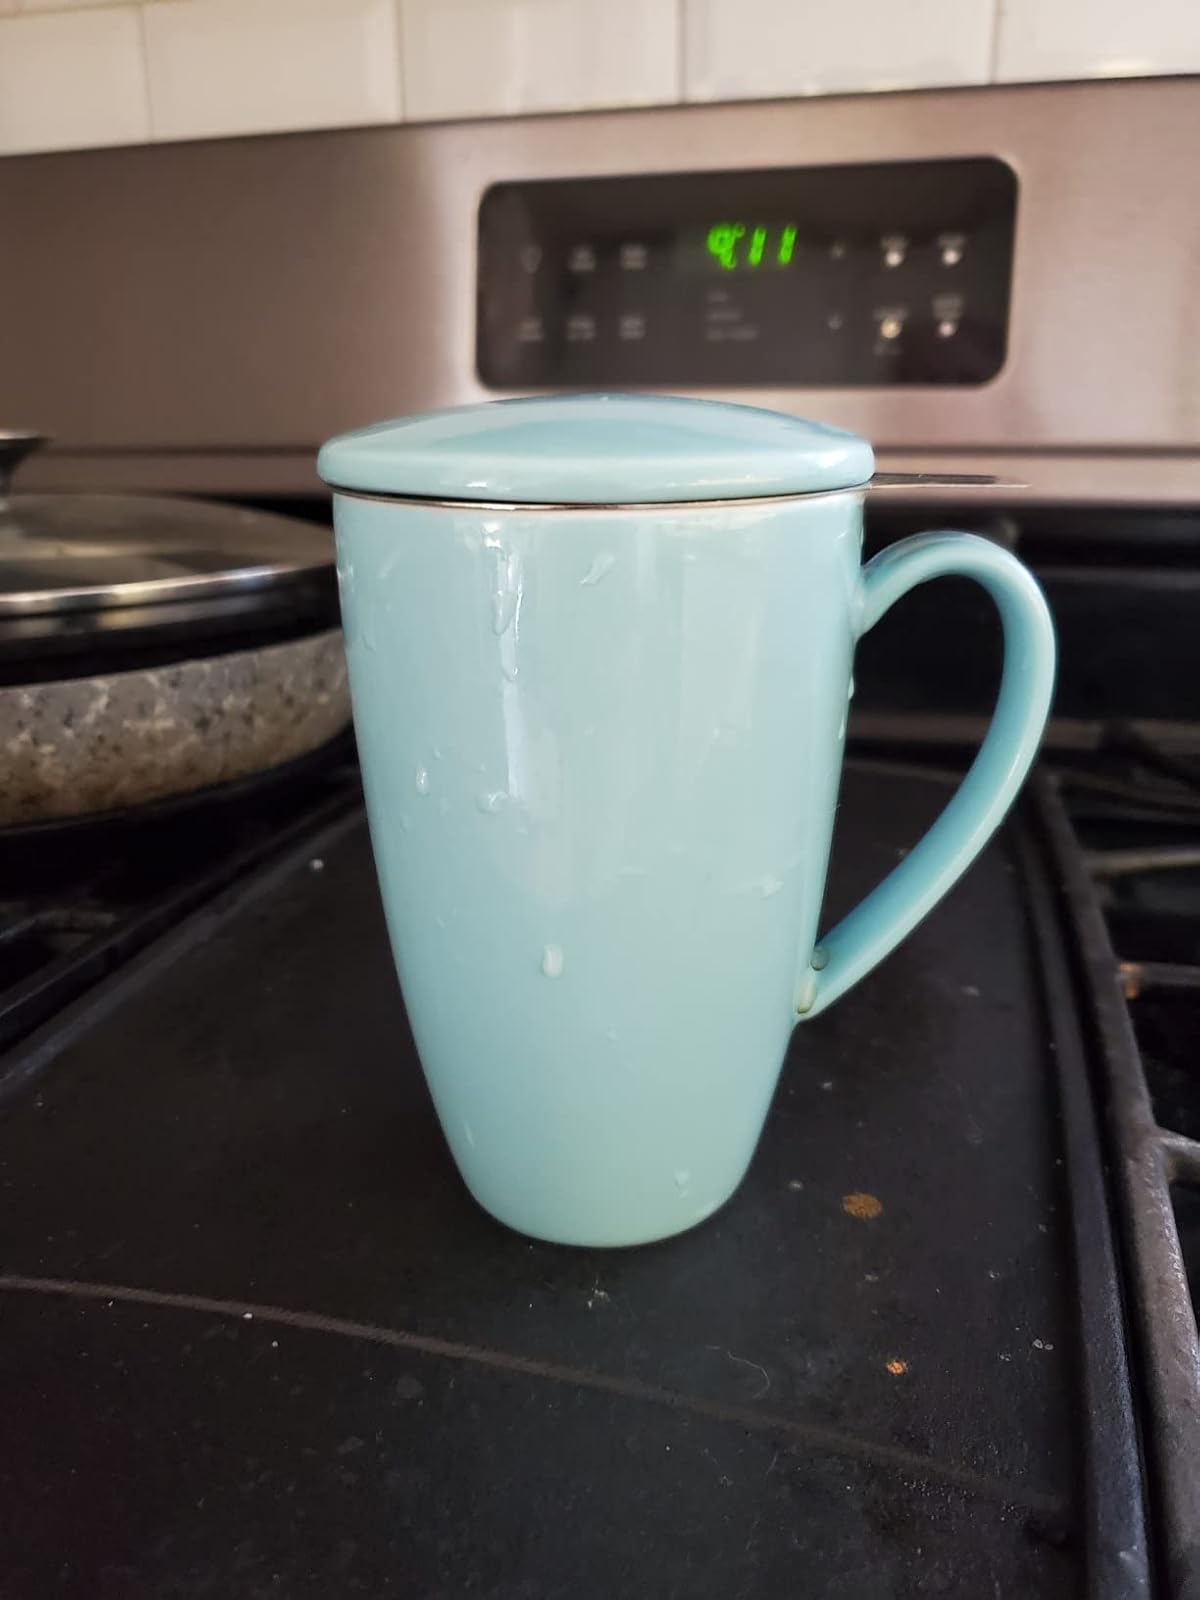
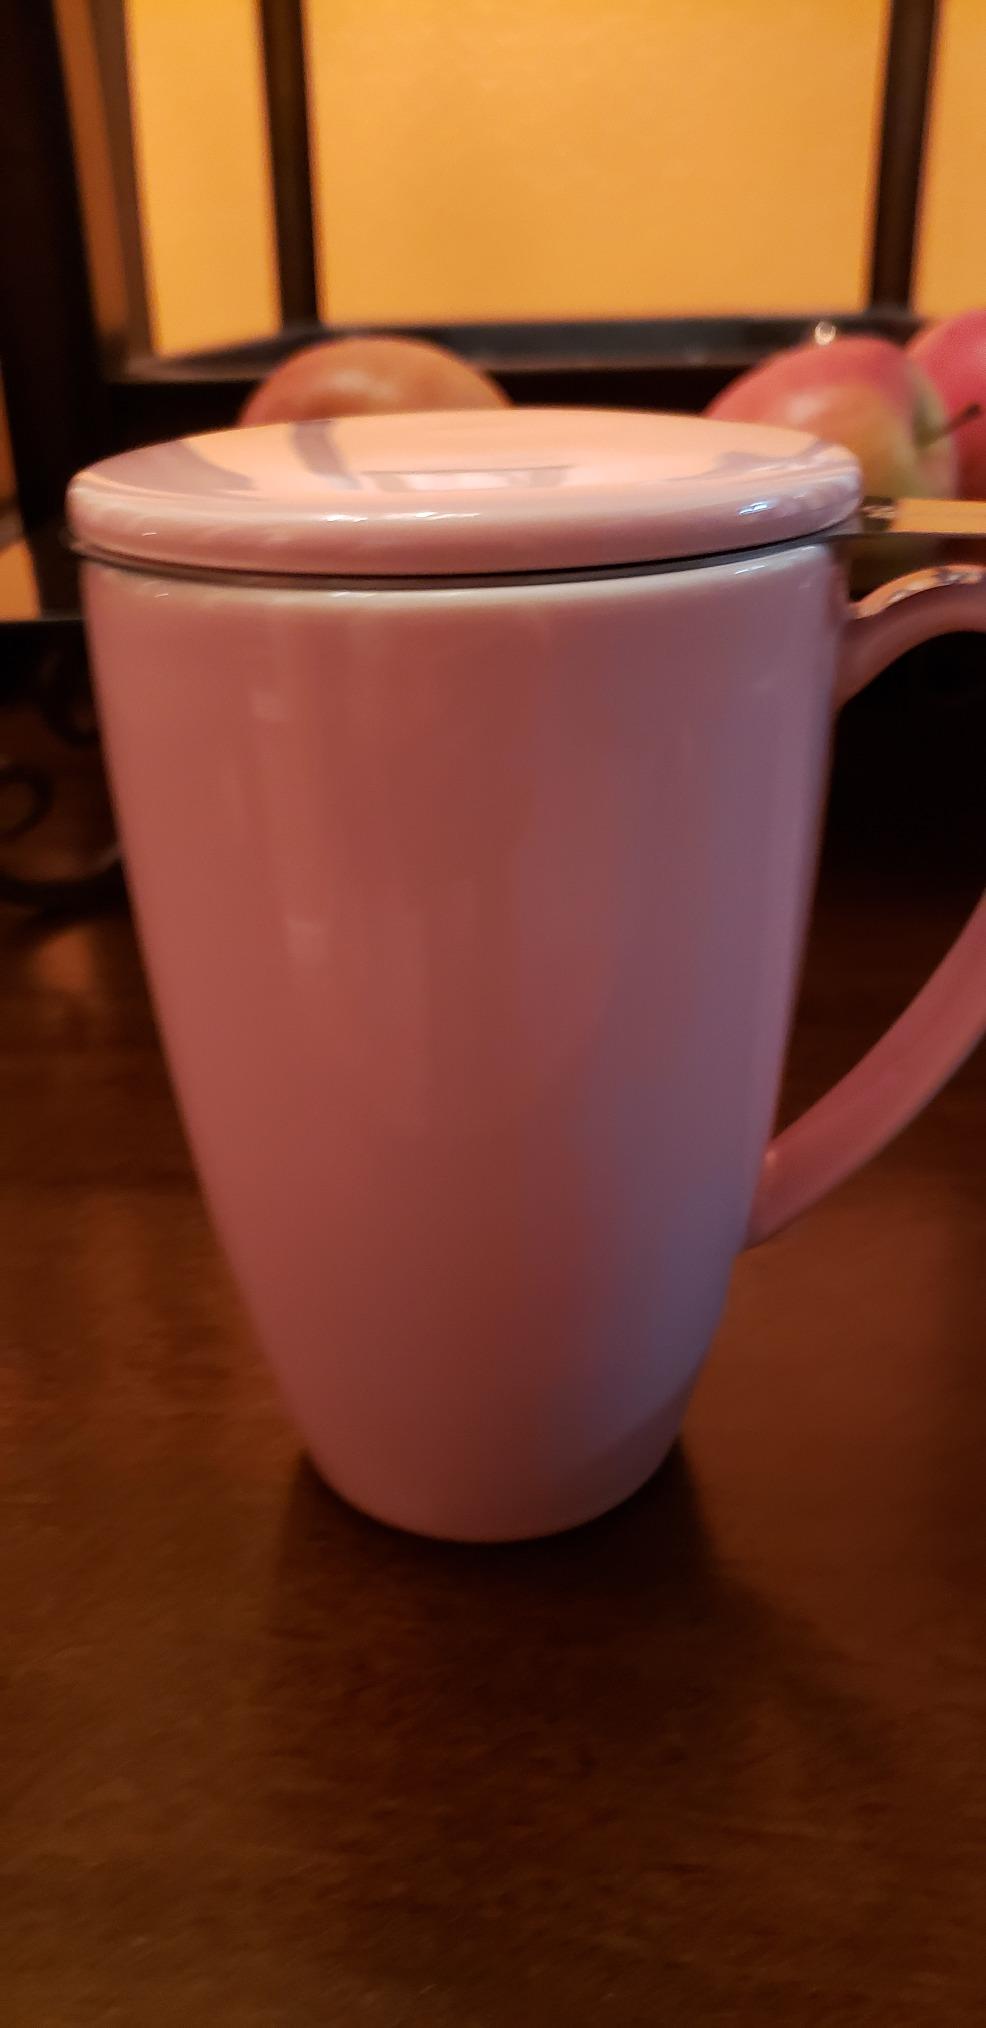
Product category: items_mug
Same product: no